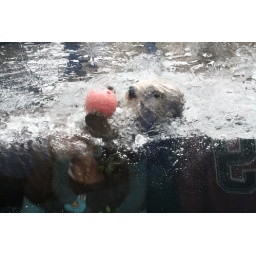
banging the ball up against the window to say hi